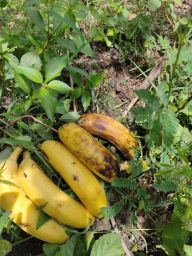
Fruit: Banana
Quality: Mixed